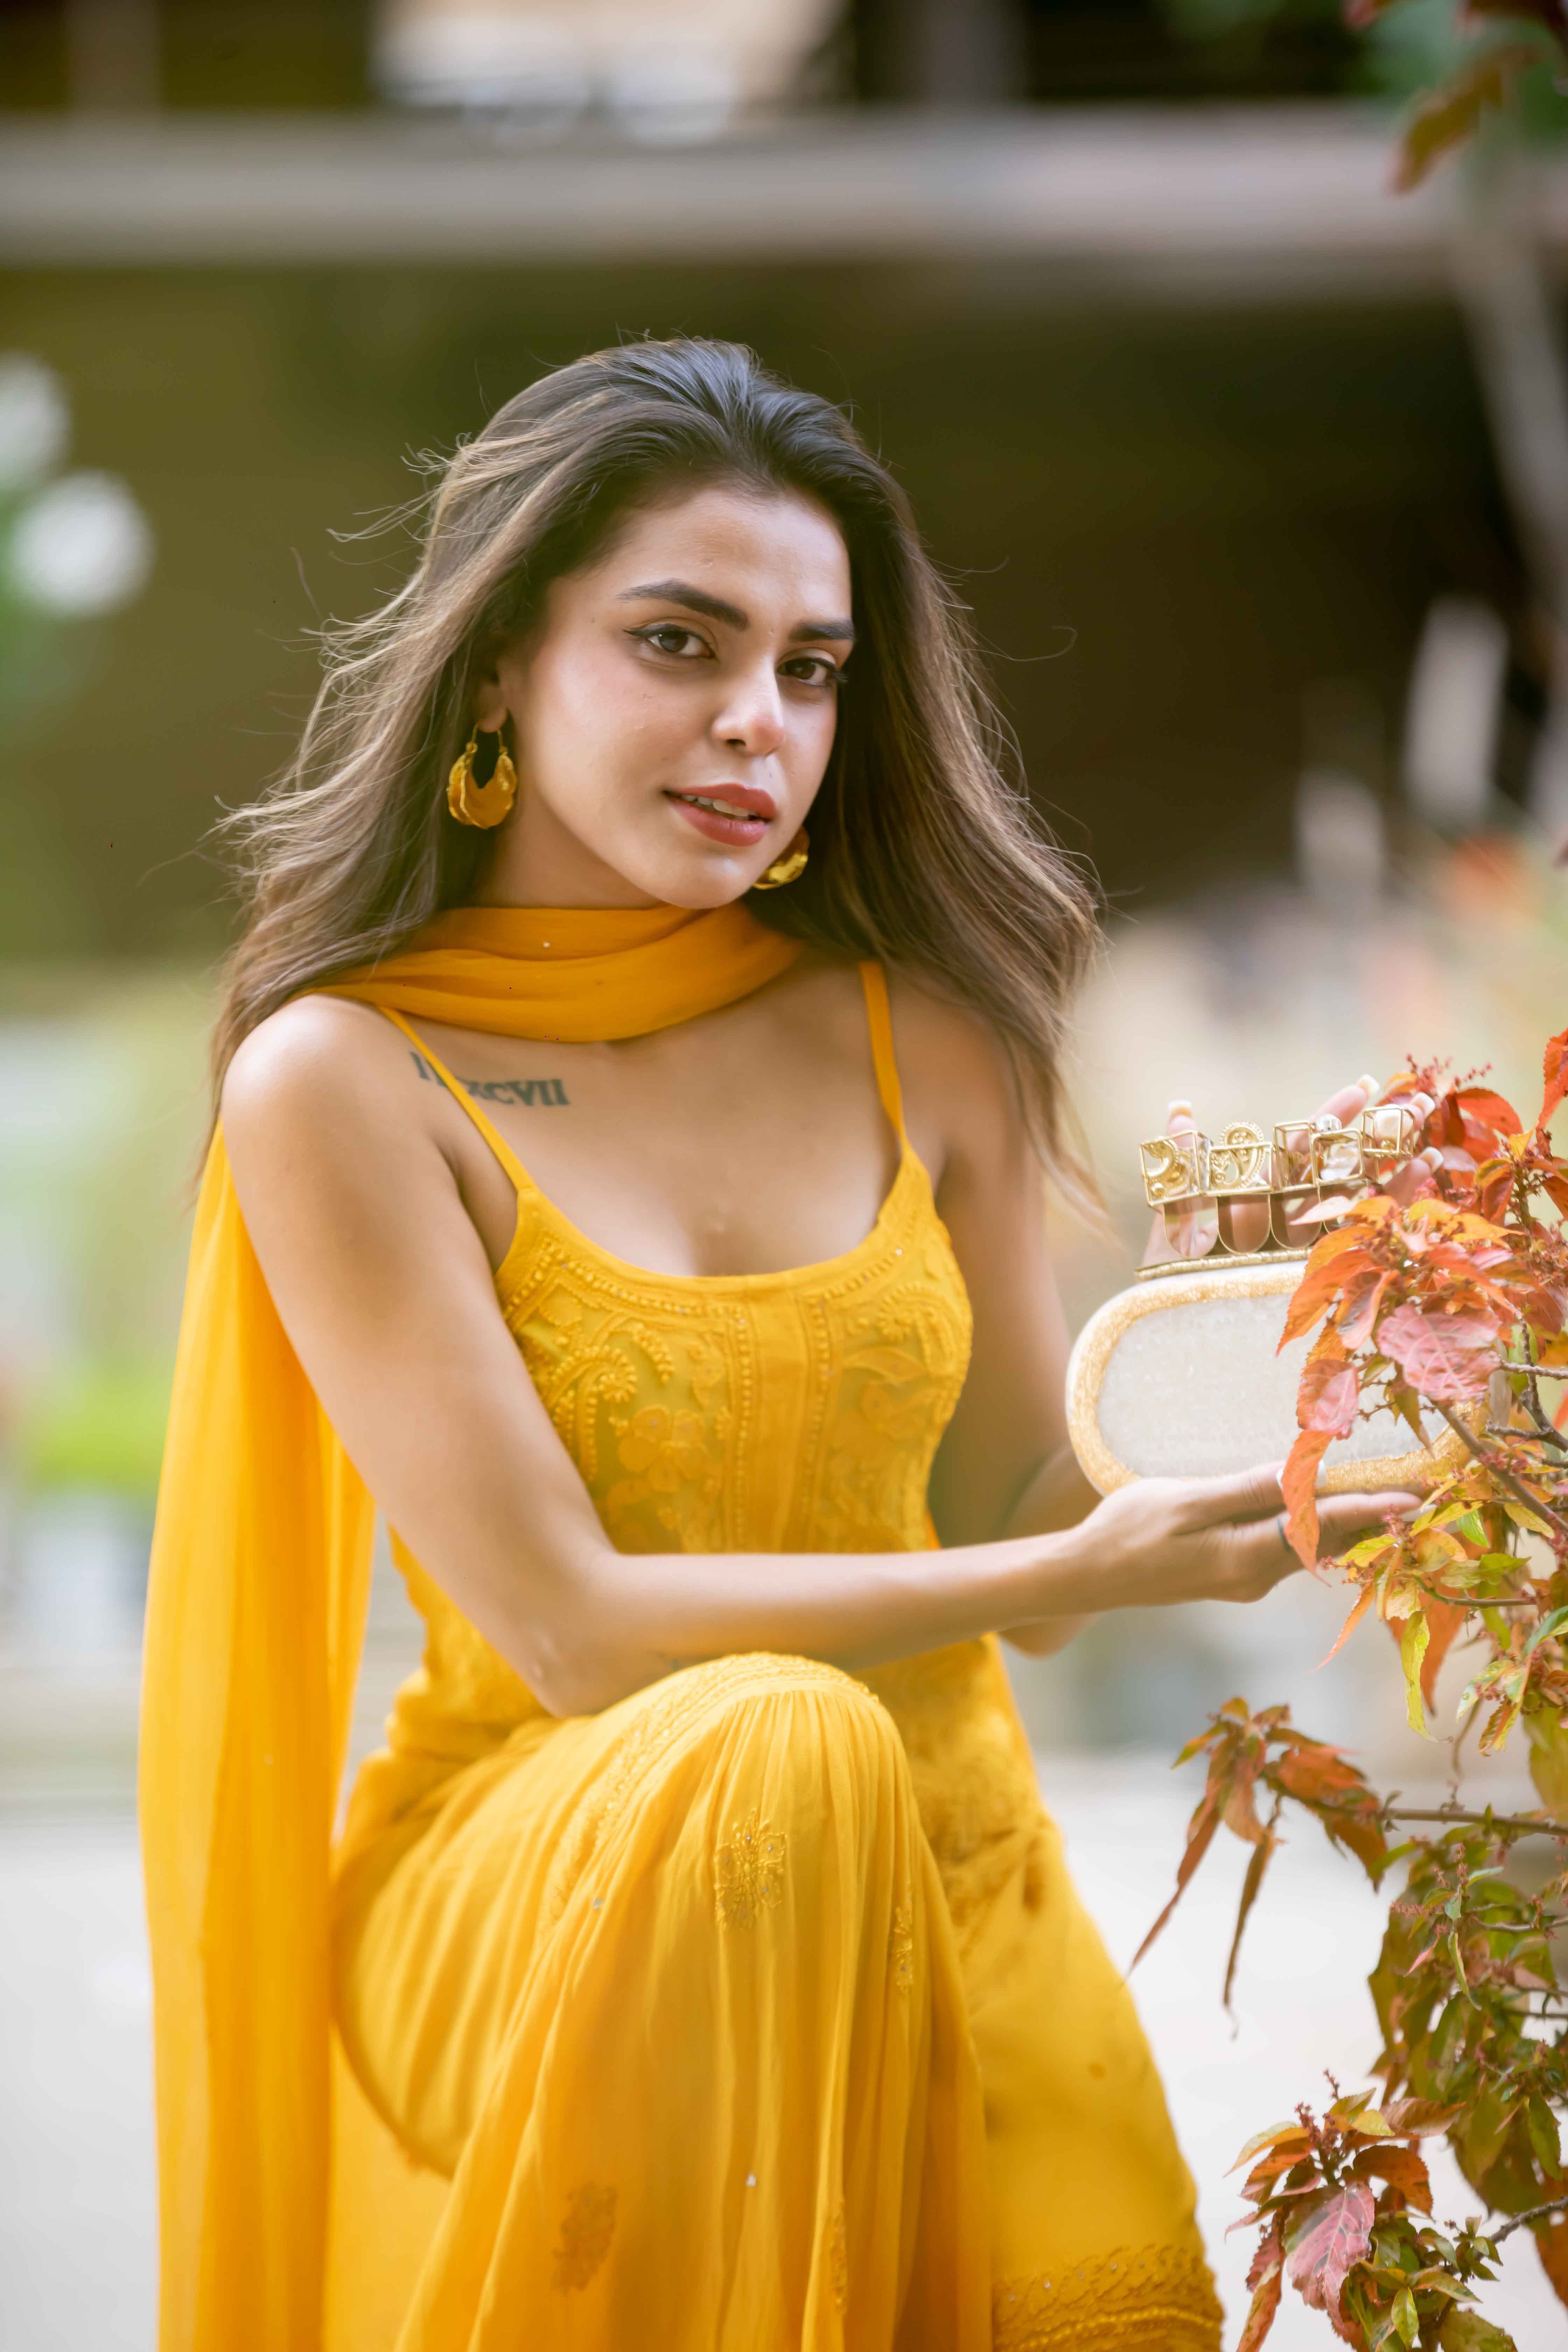
woman, hair, face, skin, plant, People in nature, dress, human body, flash photography, orange, sunlight, happy, yellow, waist, grass, fawn, thigh, fashion design, trunk, day dress, fashion model, formal wear, abdomen, long hair, beauty, human leg, jewellery, tree, blond, event, brown hair, sitting, gown, peach, spring, cocktail dress, portrait photography, floral design, necklace, autumn, photo shoot, costume, tradition, portrait, haute couture, maple, model